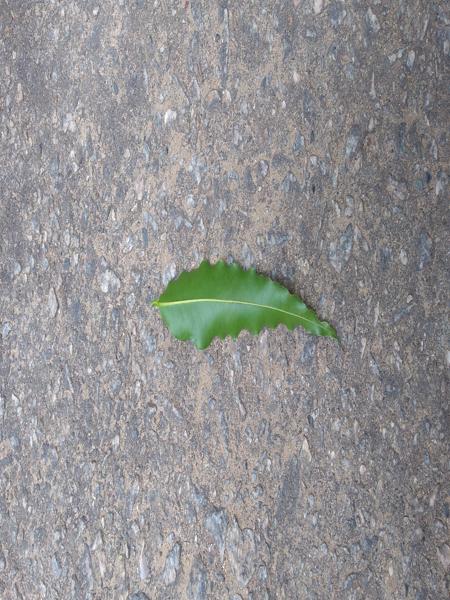
Plant: ashoka